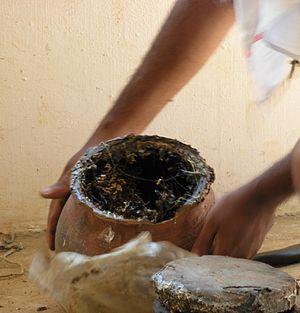
La méliponiculture est l'élevage des abeilles méliponides, particulièrement les mélipones et les trigones. Le mot est formé de la même façon que le mot désignant l'élevage des abeilles du genre Apis, l'apiculture.